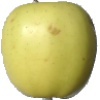
Label: Apple Golden 2